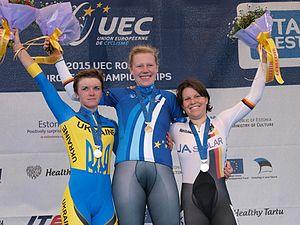
Mieke Kröger est une coureuse cycliste allemande, membre de l'équipe Velocio-SRAM. C'est une spécialiste du contre-la-montre et de la poursuite. Elle est championne d'Allemagne du contre-la-montre 2015 et de la course en ligne en 2016.
Les championnats d'Europe de cyclisme sur route 2015 ont lieu du 6 au 9 août 2015 à Tartu, en Estonie. La course en ligne masculine des espoirs fait partie de l'UCI Coupe des Nations U23 2015.
Corinna Lechner est une coureuse cycliste allemande. Elle est membre de l'équipe BTC City Ljubljana.